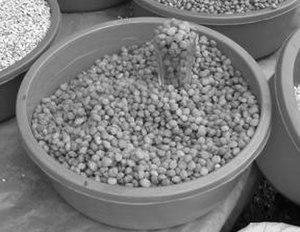
L'akpi est une amande issue d'un arbre fruitier de la forêt tropicale, le djansang, taxon Ricinodendron heudoletii ou Ricinodendron africanum Pierre ex Pax.
Ricinodendron heudelotii, aussi appelé Njansang, Musodo, Erimado, Corkwood, Akpi et Essessang, est un arbre à croissance rapide d'Afrique occidentale et centrale, dont les noisettes sont utilisées comme arôme et épaississant. C'est la seule espèce du genre Ricinodendron, dans la famille des Euphorbiacées.